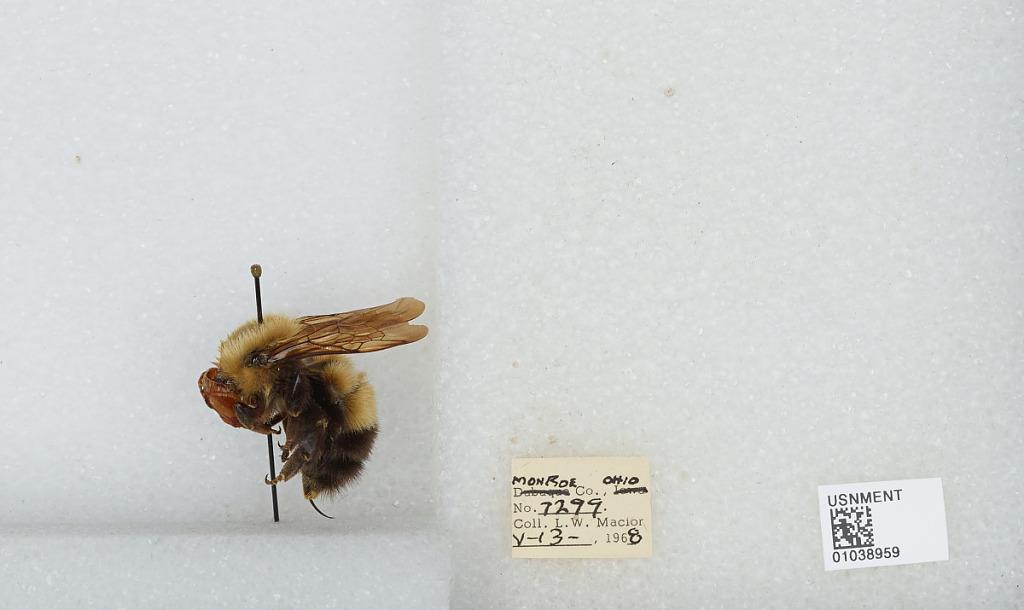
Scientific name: Bombus (Pyrobombus) perplexus Cresson
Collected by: L. Macior
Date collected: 1968-5-13
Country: United States
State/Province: Ohio
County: Monroe
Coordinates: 39.73, -81.08